Siân Pari Huws

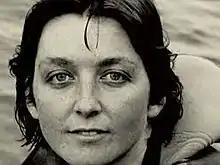

Siân Pari Huws (2 September 1960 – 29 November 2015) was a journalist and broadcaster. She worked for BBC Cymru Wales in Cardiff and broadcast in Welsh and English.